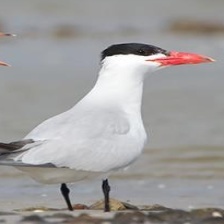
Species: CASPIAN TERN
Scientific name: HYDROPROGNE CASPIA